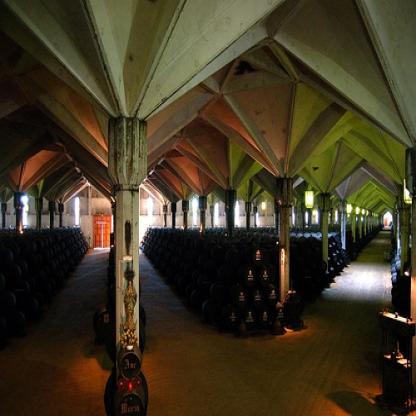
Scene: Indoor